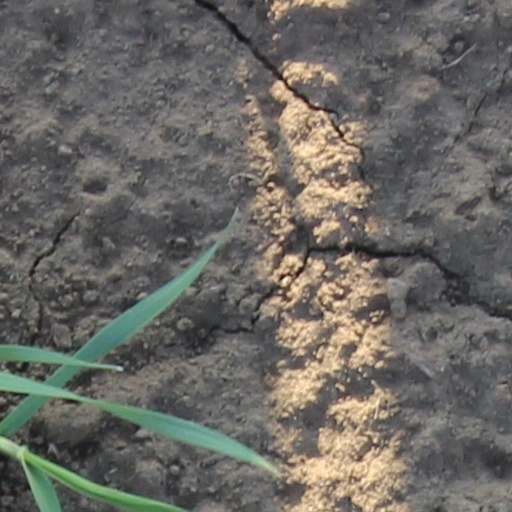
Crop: wheat